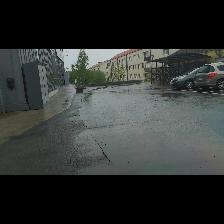
Label: NonHuman